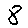
Label: 8